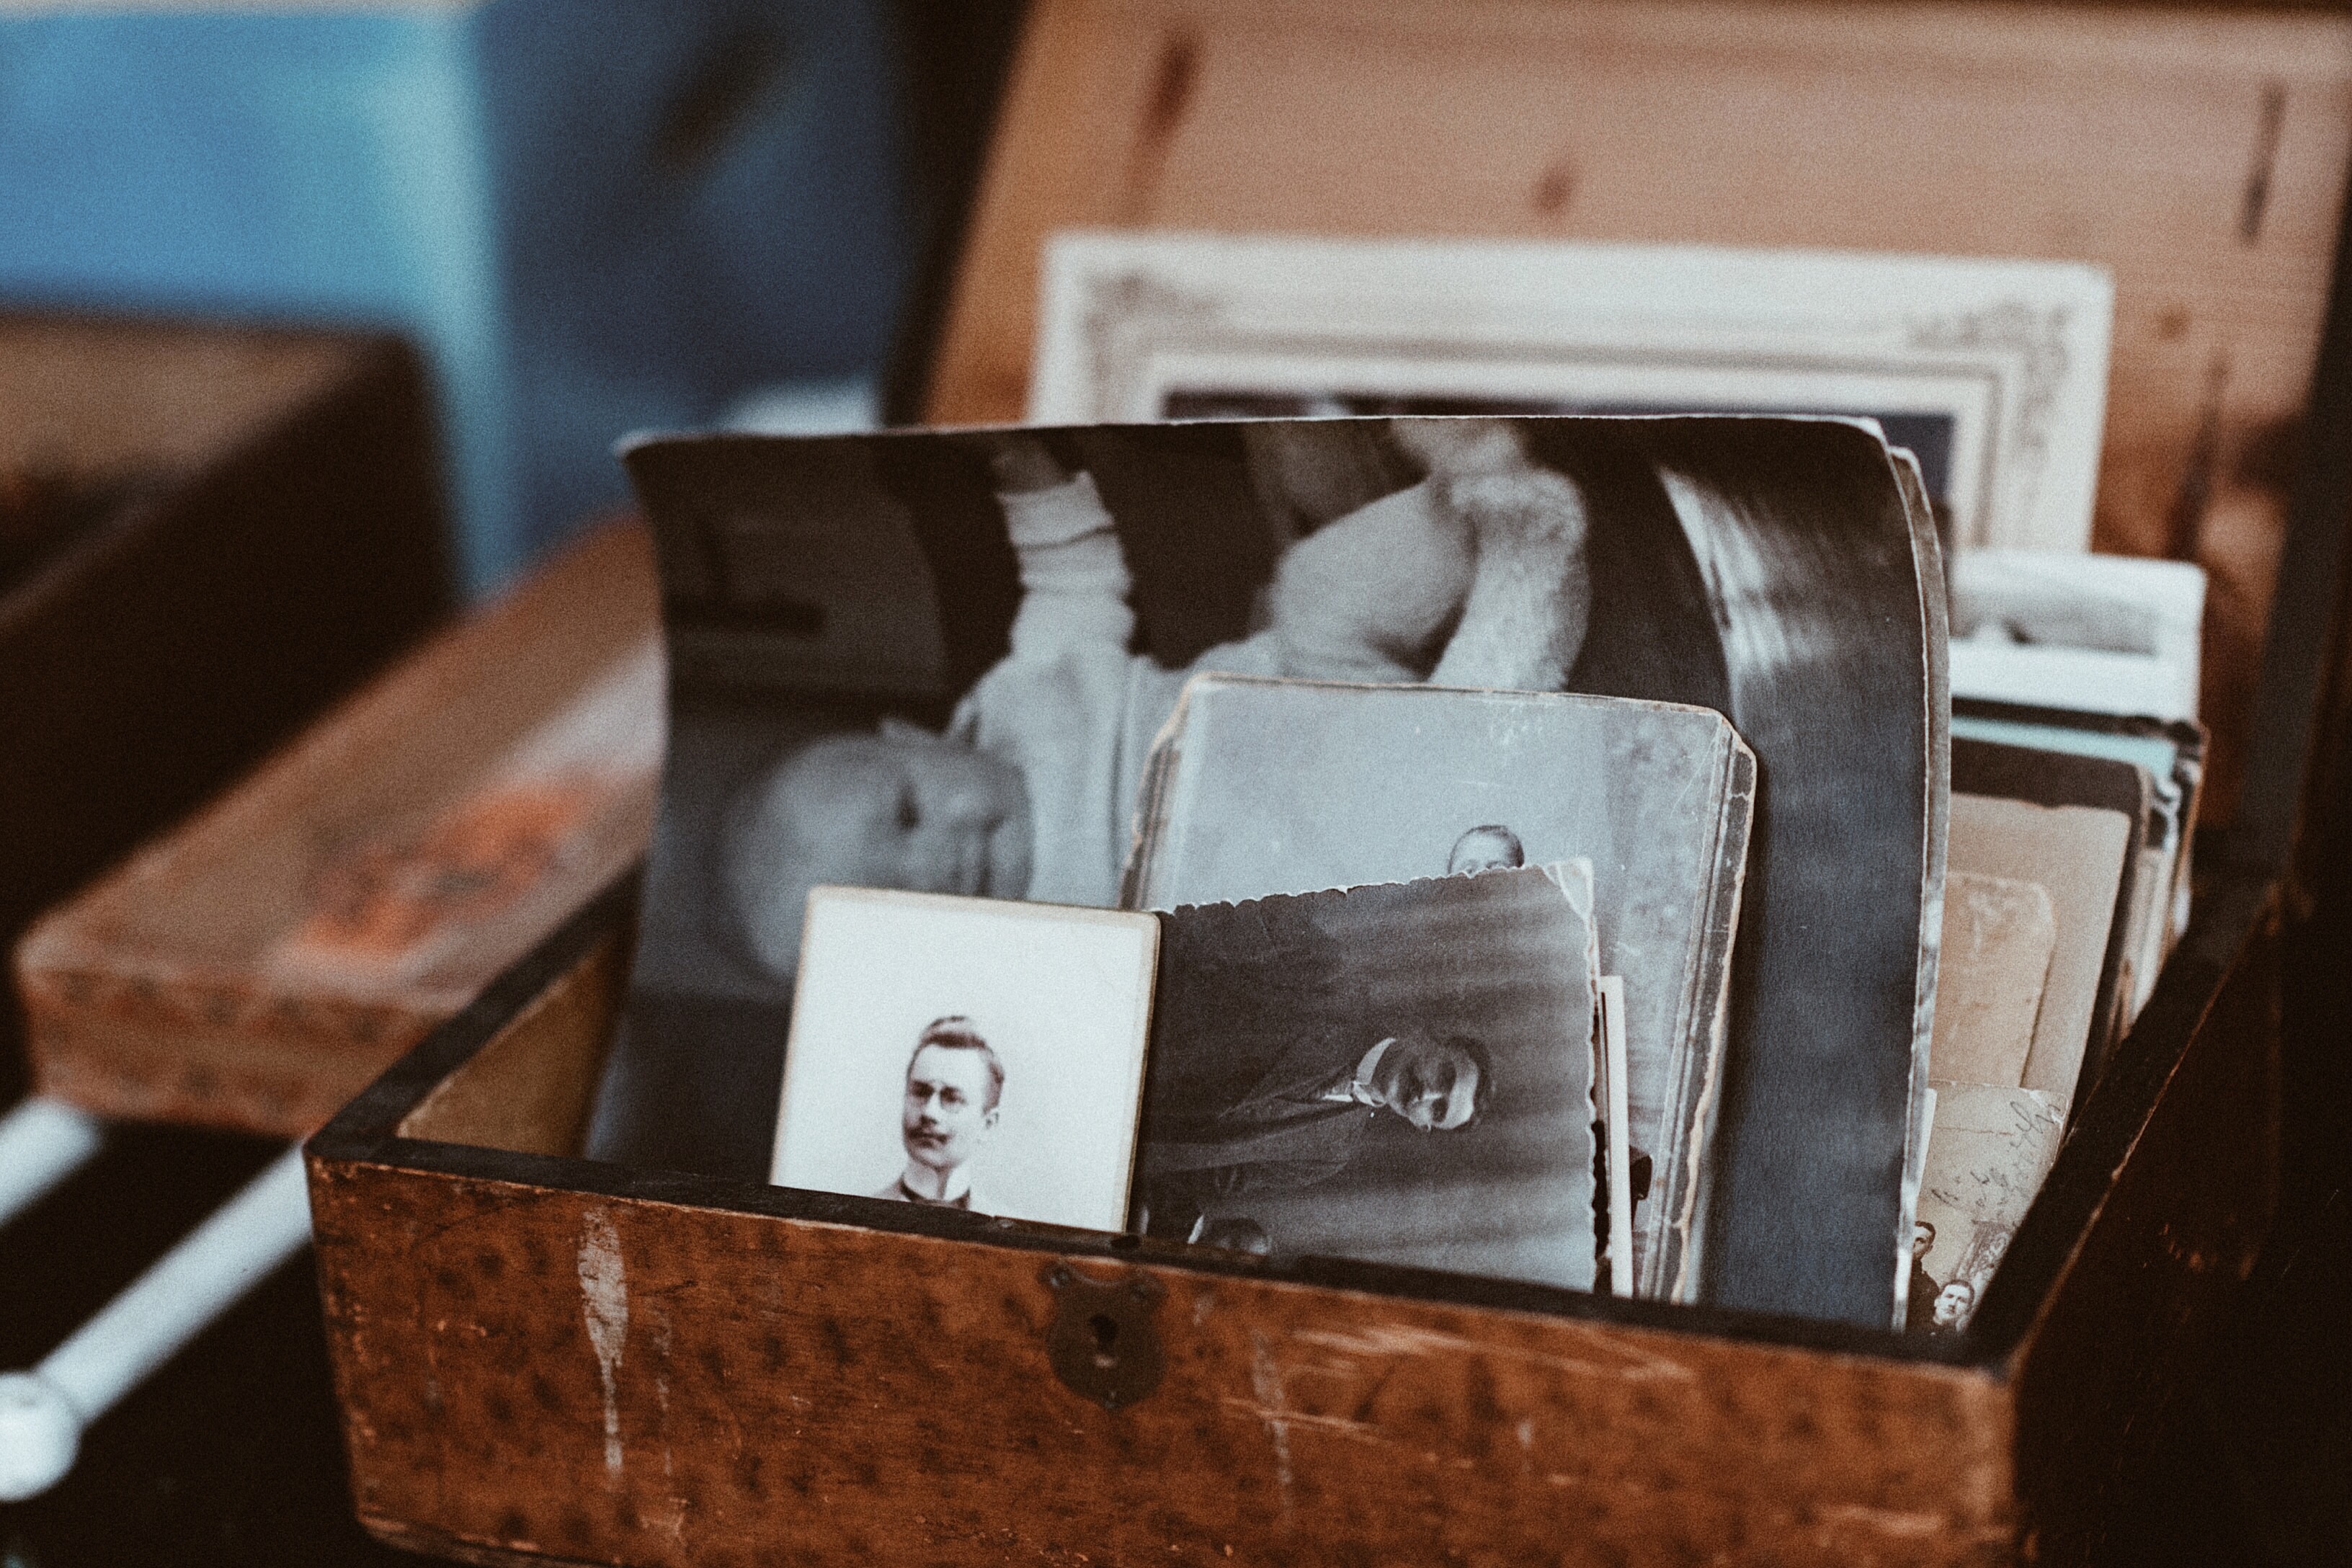
wood, vintage, photo, box, art, photograph, history